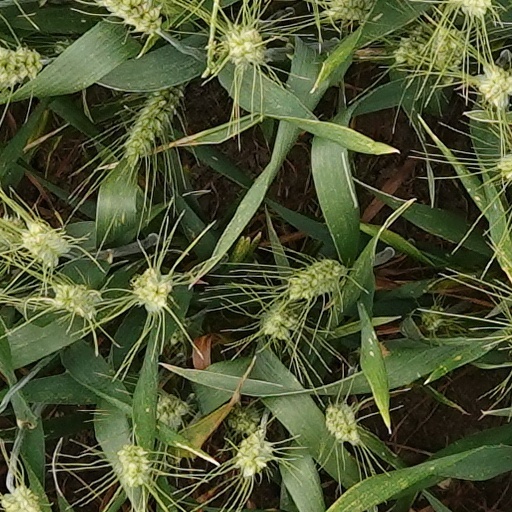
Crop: wheat